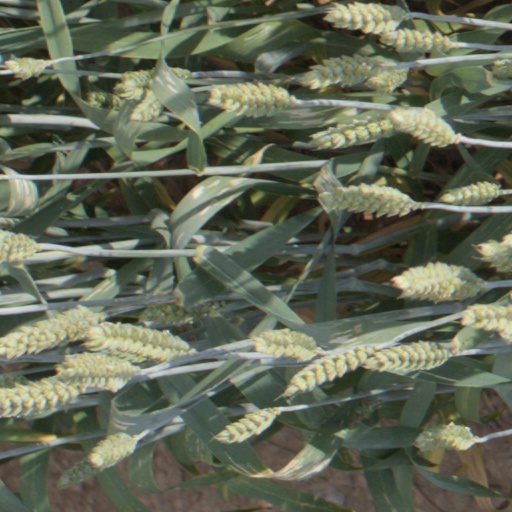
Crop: wheat